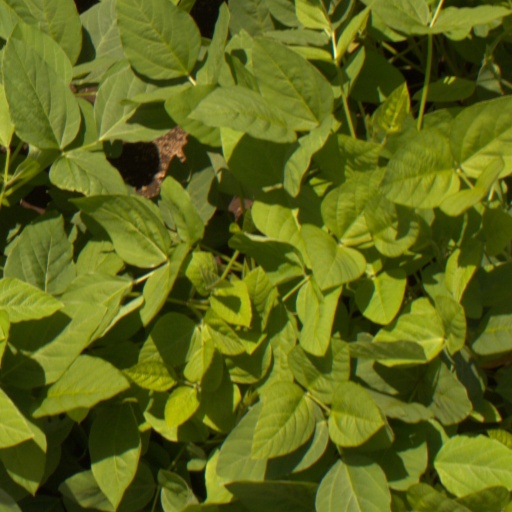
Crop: soybean